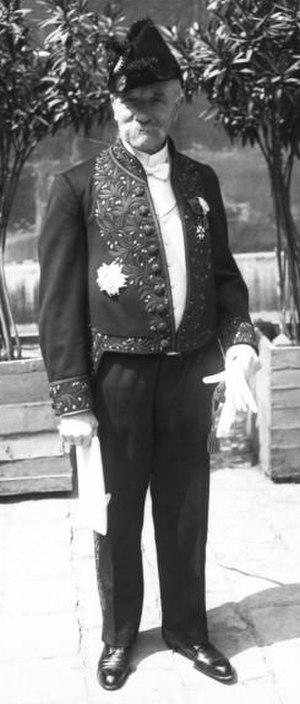
La rue du Général-Langlois est une voie du 16ᵉ arrondissement de Paris, en France.
Hippolyte Langlois, né à Besançon 3 août 1839 et mort à Paris le 12 février 1912, est un général français, sénateur et membre de l'Académie française.
Cette page concerne les événements qui se sont produits durant l'année 1906 en Lorraine.
Cet article présente la liste des membres de l'Académie française, rangée par ordre chronologique de leur élection à chaque fauteuil. Cette liste est précédée d'une liste réduite portant uniquement sur les membres actuels et présentée successivement selon quatre modes de rangement : par ordre alphabétique, par numéro de fauteuil, par date d'élection et par date de naissance.